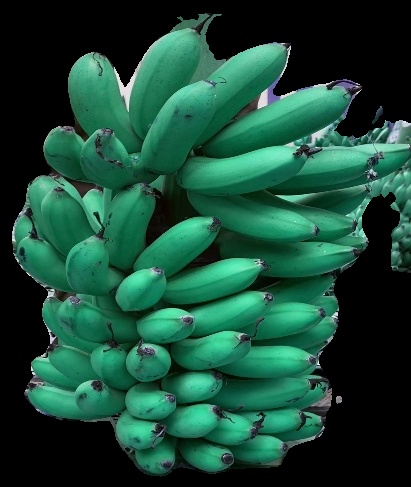
Variety: rasbale
Grade: grade1